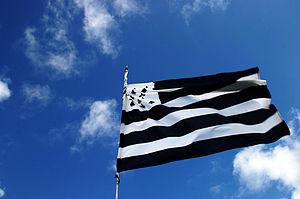
Gwenn ha Du, Drapeau de la Bretagne
Le drapeau de la Bretagne est un drapeau qui se compose de neuf bandes horizontales noires et blanches d’égales largeurs, disposées alternativement et d’un canton supérieur de couleur blanche parsemé d'une multitude de mouchetures d'hermine. Le nombre de mouchetures et leur forme ne sont pas fixés, la version la plus répandue comprend onze mouchetures arrangées selon trois rangées horizontales. Le rapport entre la hauteur et la largeur du drapeau est de 2:3.
700 000 av. J.-C. : plus anciens galets sommairement taillés.